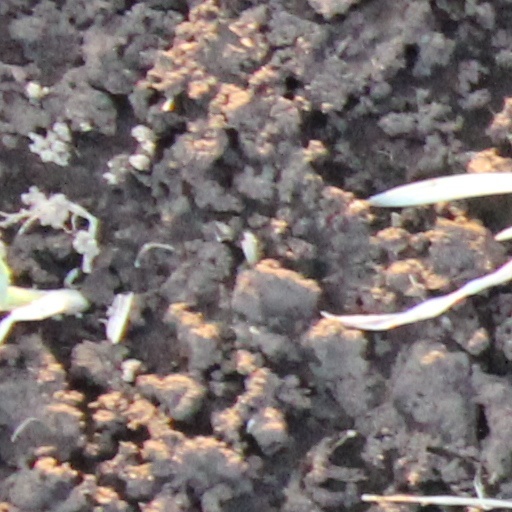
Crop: wheat